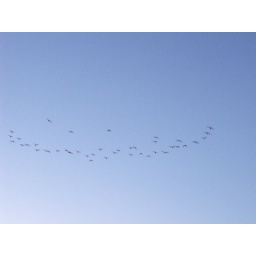
large ibis flock in dawn's blue sky overhead